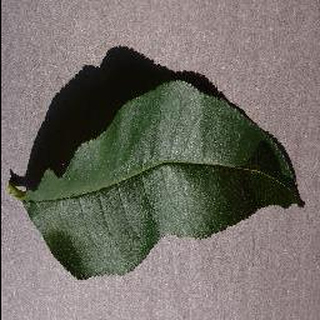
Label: healthy_peach